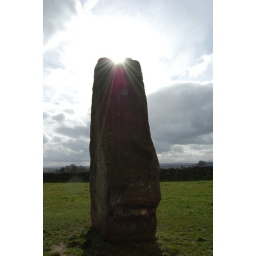
Sun in the groove atop Long Meg standing stone